Los Angeles Police Department resources

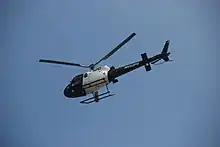
An LAPD Eurocopter AS350

The LAPD Air Support Division maintains 21 helicopters and 1 fixed-wing aircraft. Older helicopters were painted silver and blue; newer models use the traditional black-and-white paint schemes, similar to patrol cars. The letters "LAPD" appear on the top side of the aircraft in blue, capital letters. LAPD air units (known as "Airships") use Eurocopter AS350B2 AStars, Bell 206B-IIIs, and the Bell 412. They are equipped with a wide variety of electronics and equipment that include a 30 million candlepower Nightsun spotlight, optical FLIR cameras and electronically stabilized binoculars, a LoJack signal receiver, and police radios. The Air Support Division operates from LAPD Hooper Heliport in downtown Los Angeles, and Van Nuys Airport.